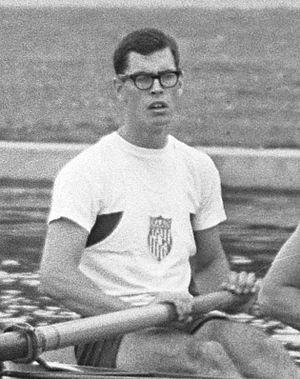
Hugh Foley, né le 3 mars 1944 à Seattle, est un rameur d'aviron américain.